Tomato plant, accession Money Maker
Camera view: vertical (180 deg); turntable rotation: 120 degrees
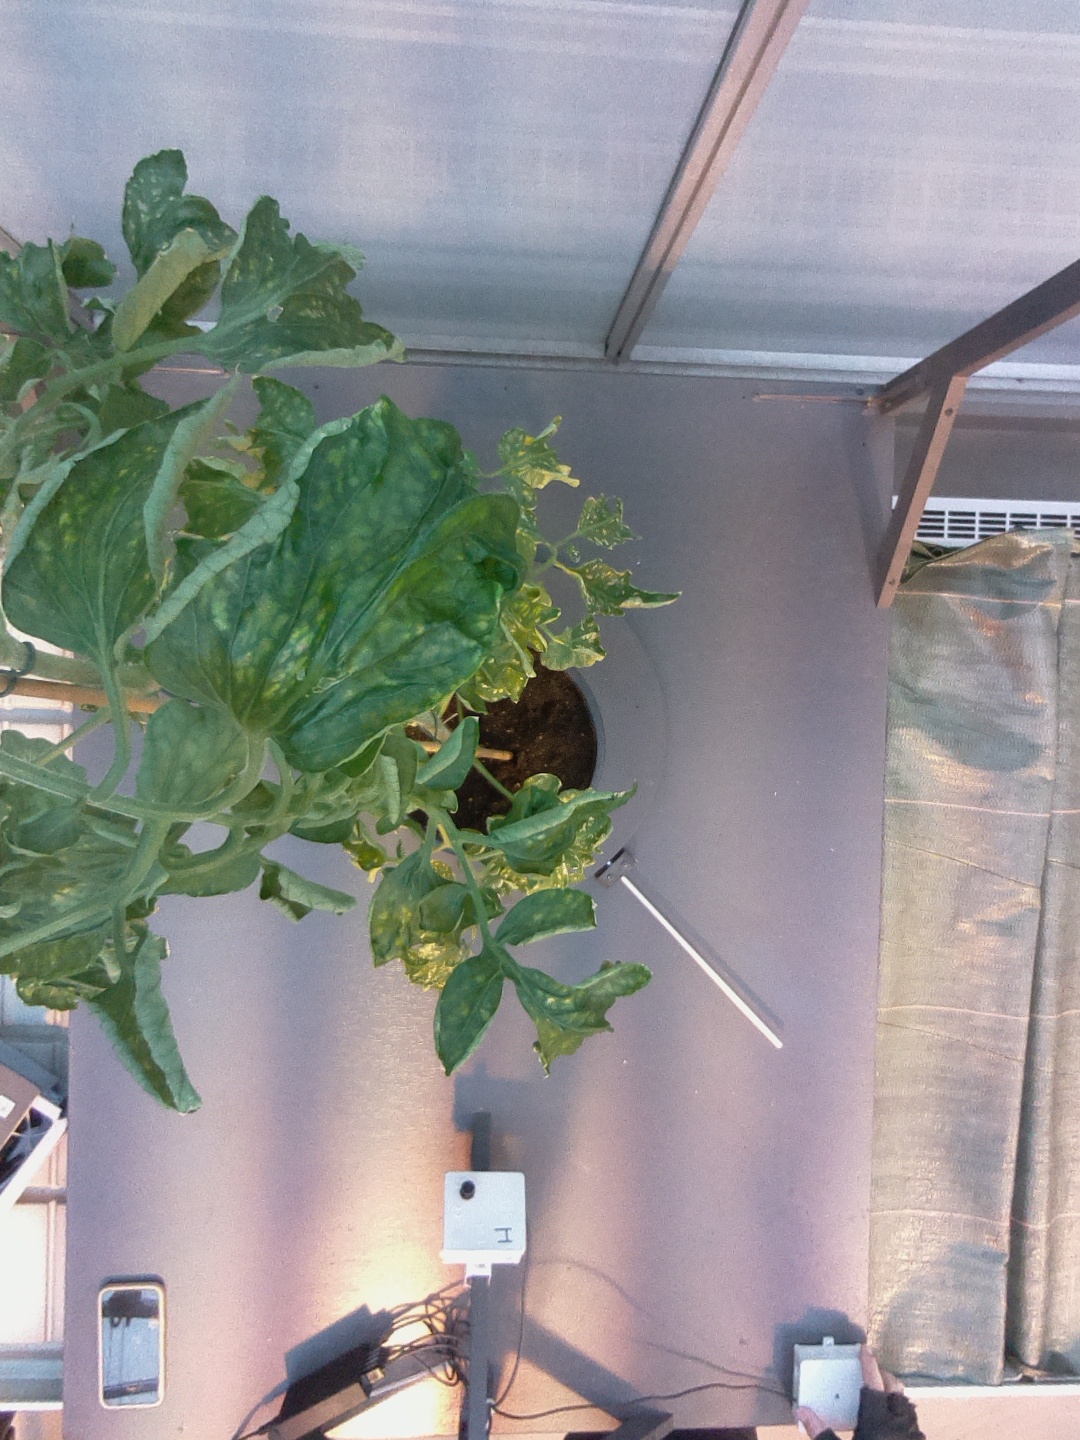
BBCH growth stage 52: 2 inflorescences visible